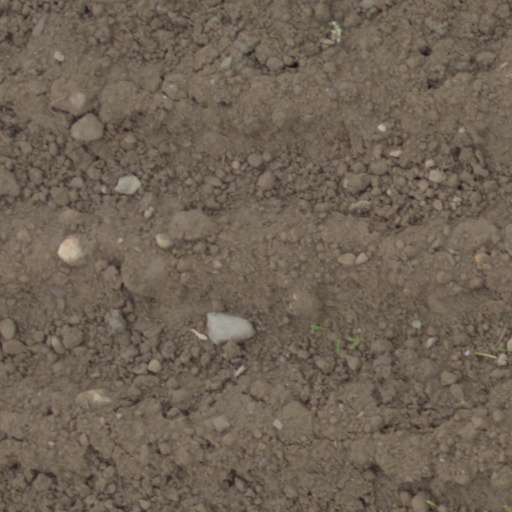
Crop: wheat